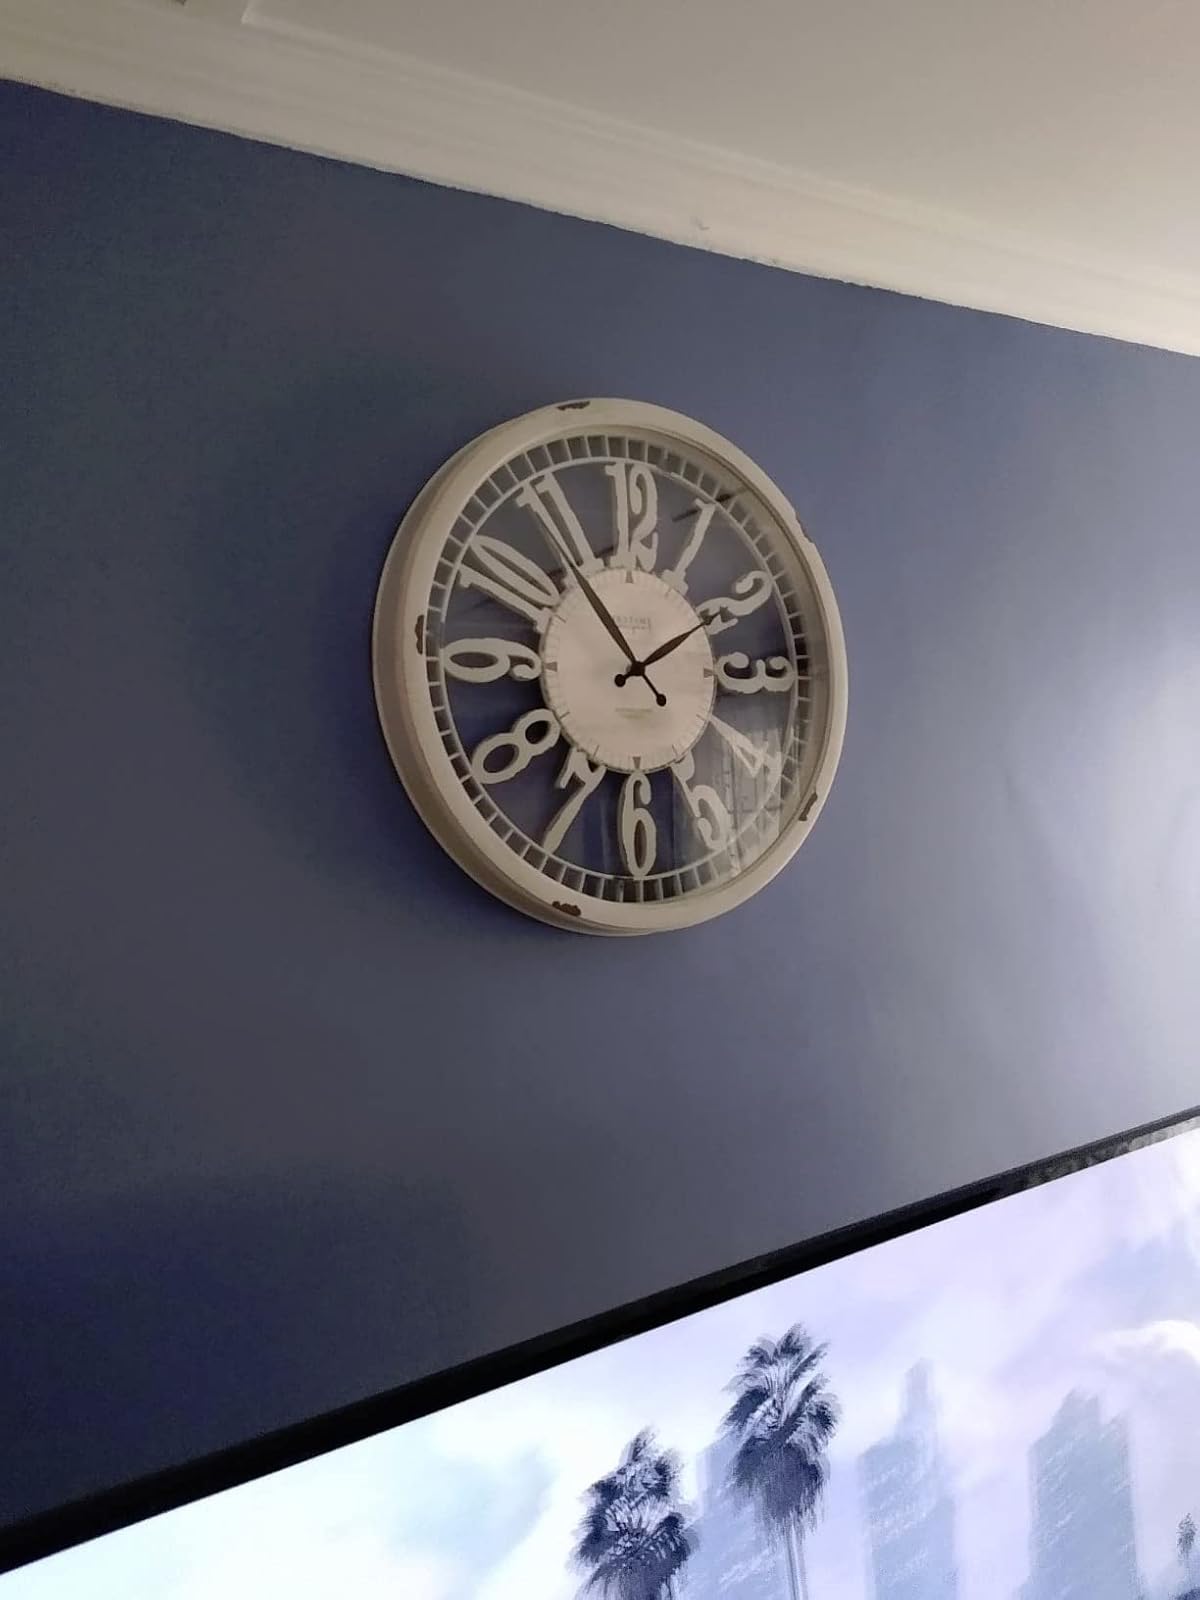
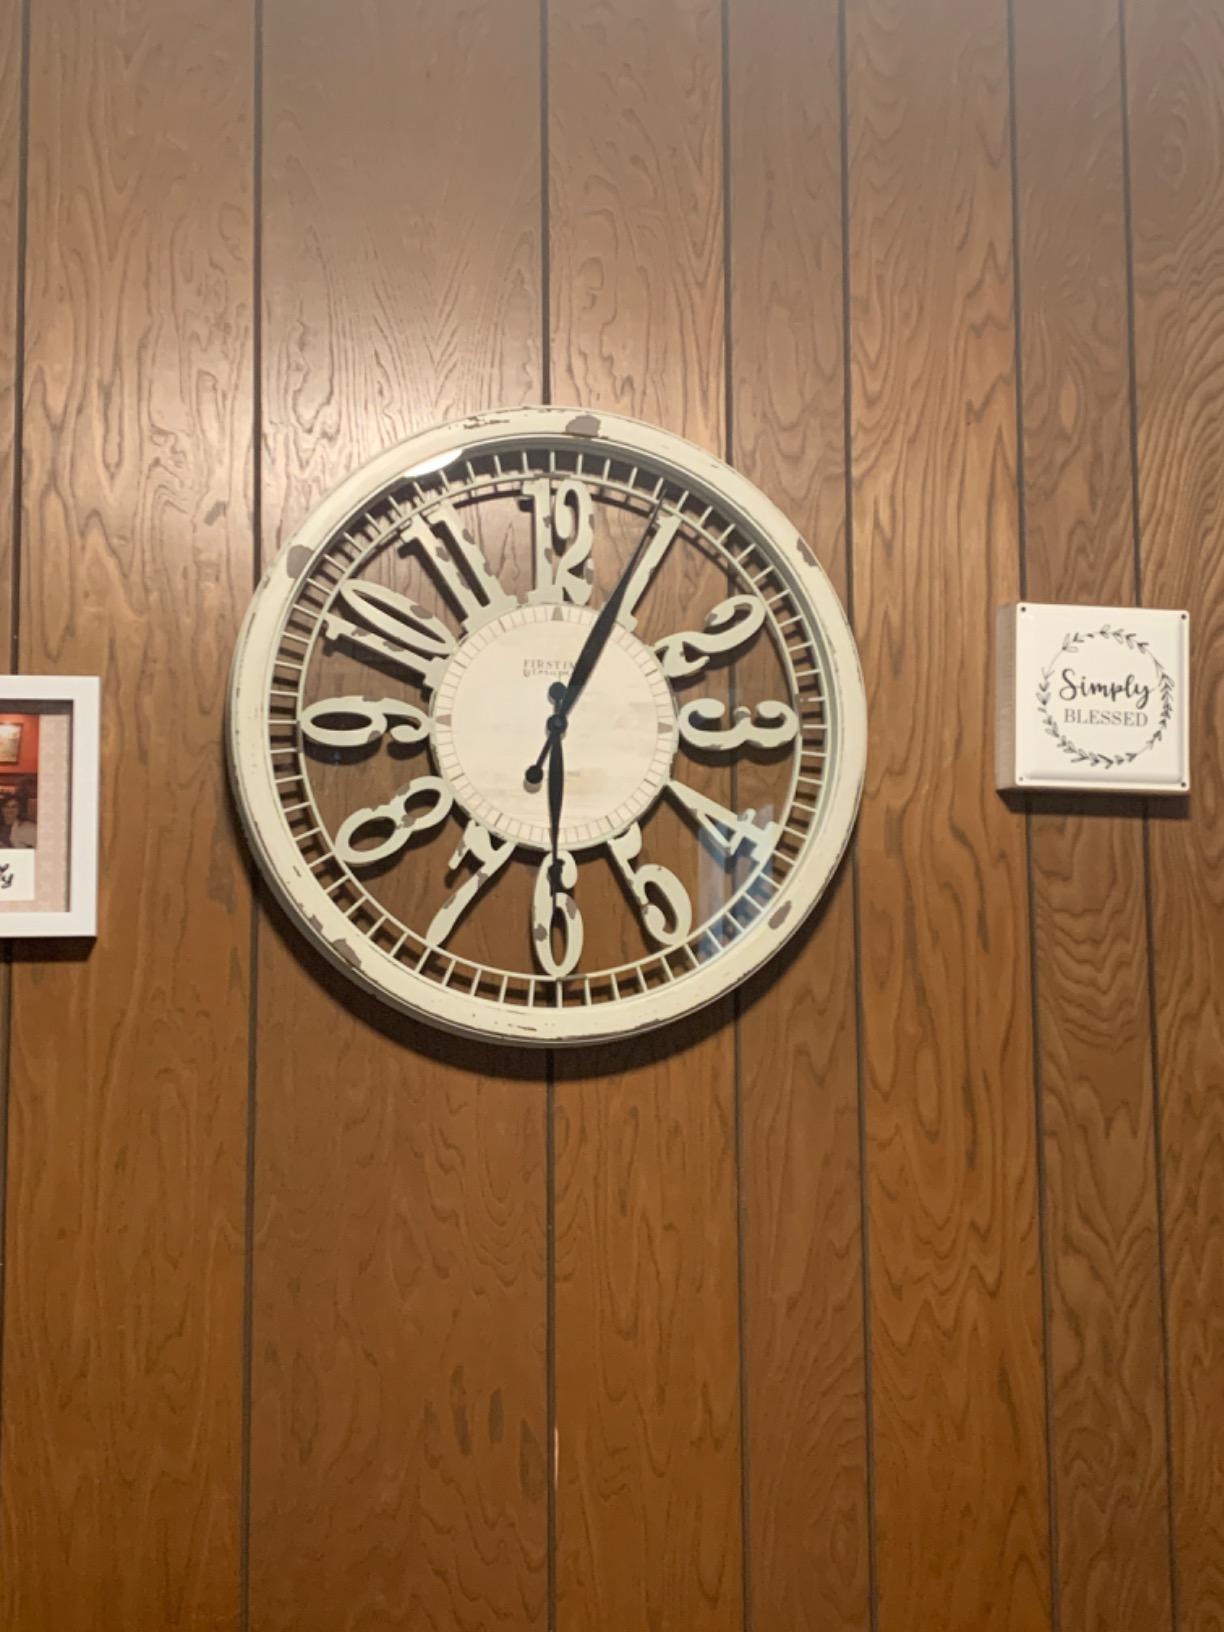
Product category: clock
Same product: yes